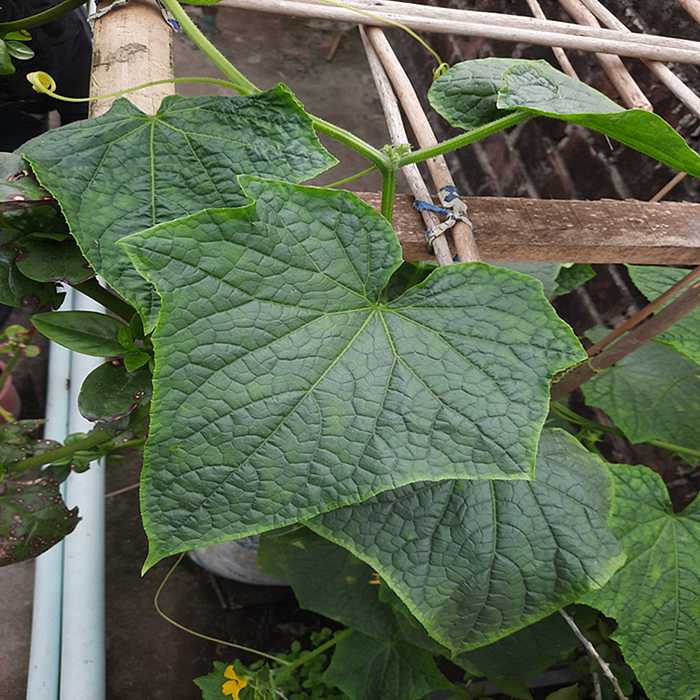
Plant: Cucumber
Label: Fresh leaf